Fécamp

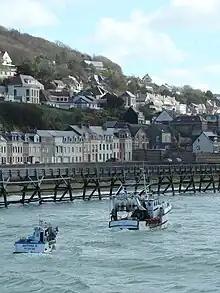
Fishing boats return to port

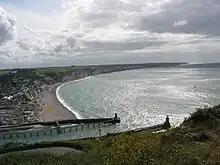
The sea, from Notre-Dame-de-Salut

The history of Fécamp has always revolved around the fishing industry and its harbour (first mentioned in the 11th century).